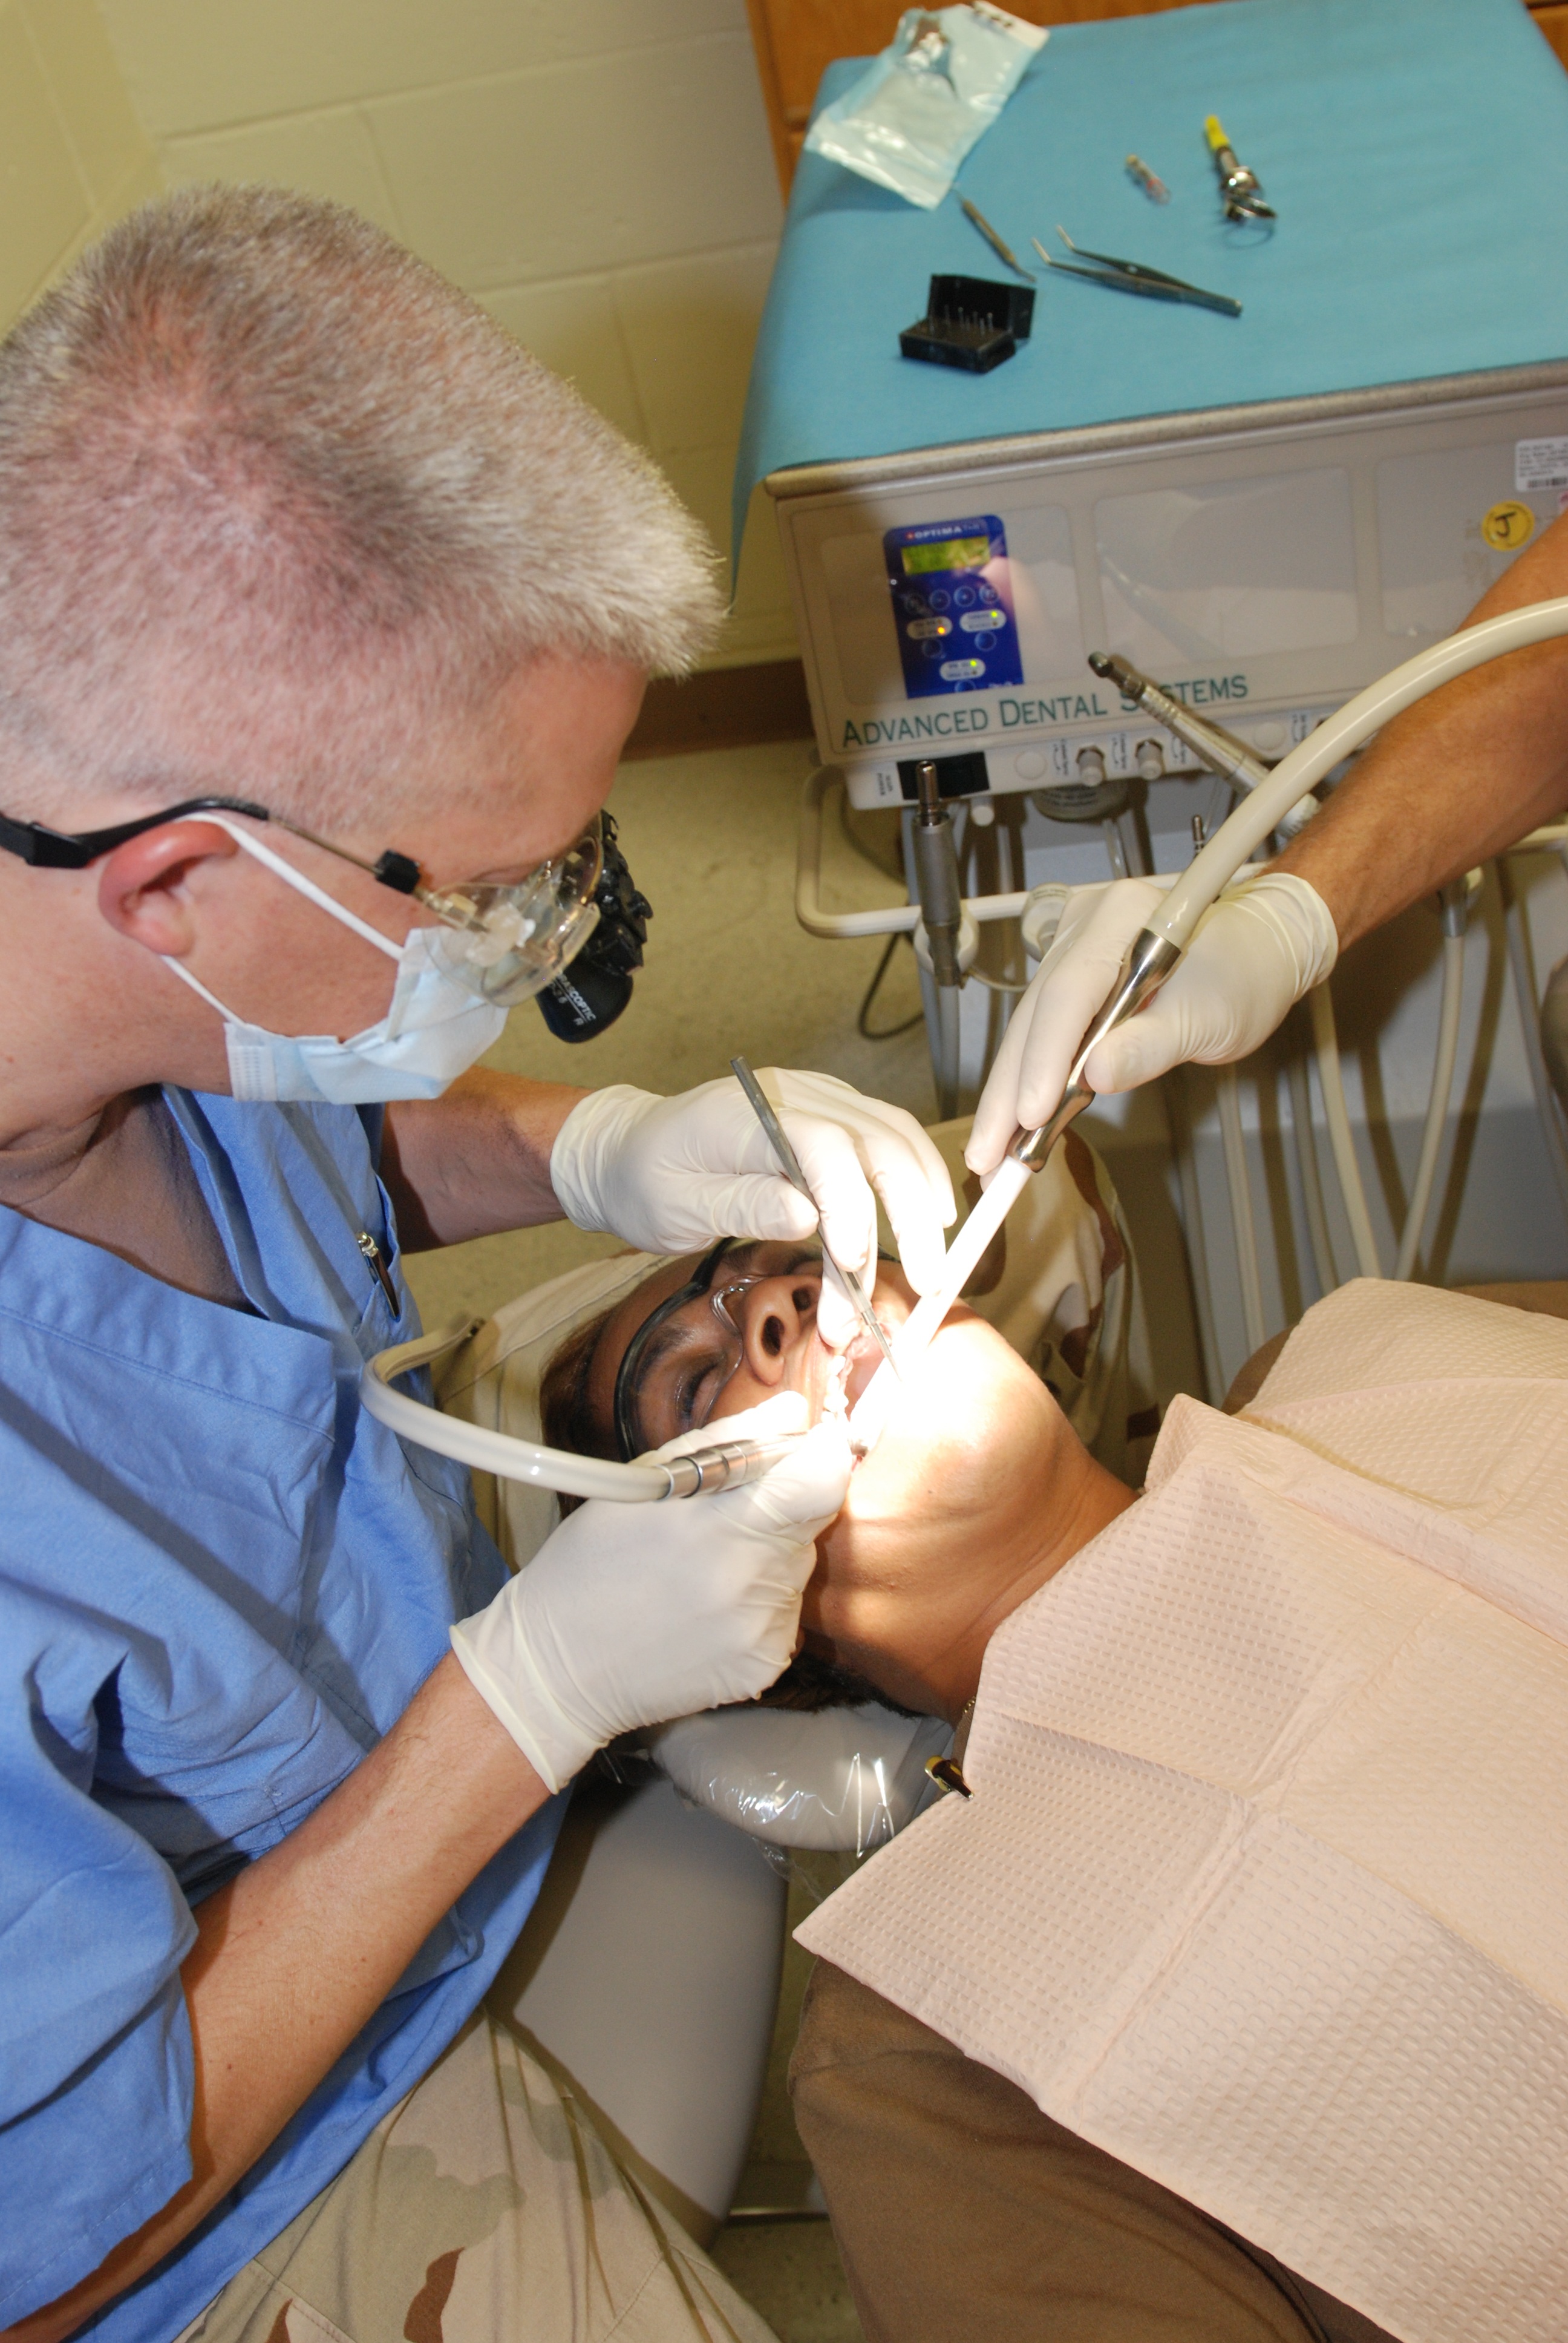
person, chair, equipment, professional, profession, medicine, dentist, dental, teeth, doctor, medical, hygiene, patient, healthcare, dentistry, general practitioner